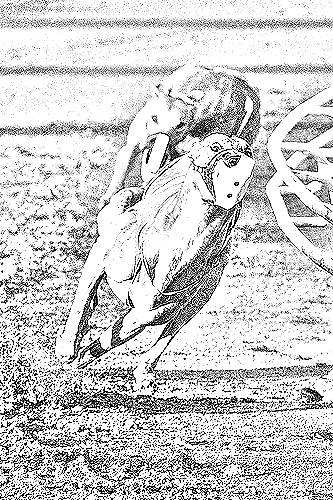
Portrait style: Sketch Portrait